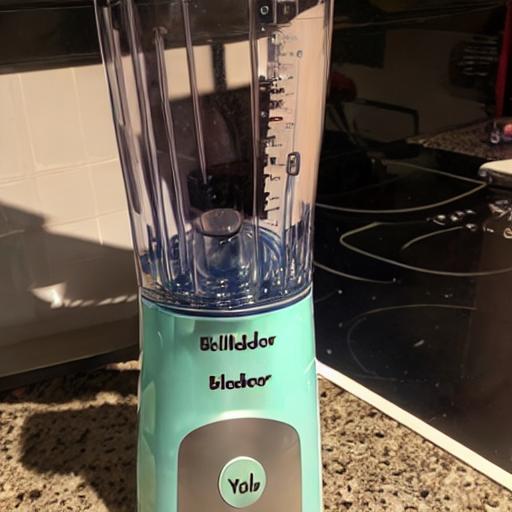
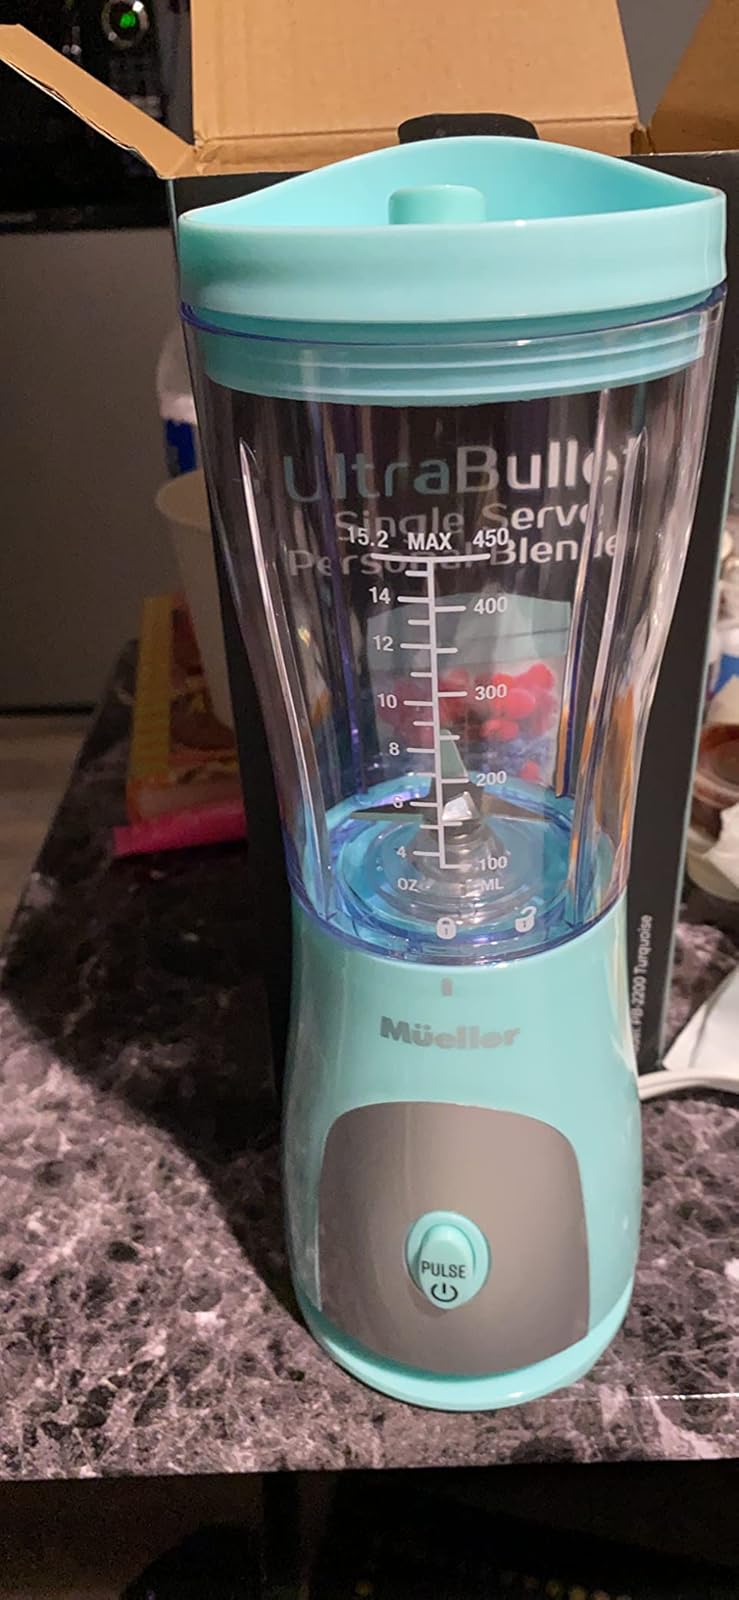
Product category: items_blender
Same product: no